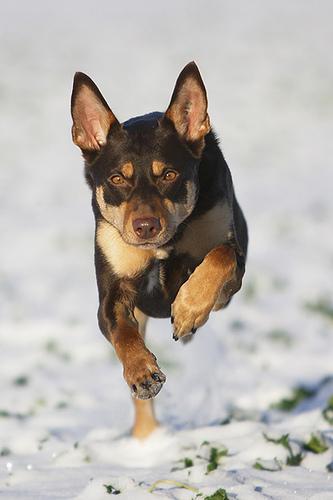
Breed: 209-n000049-kelpie